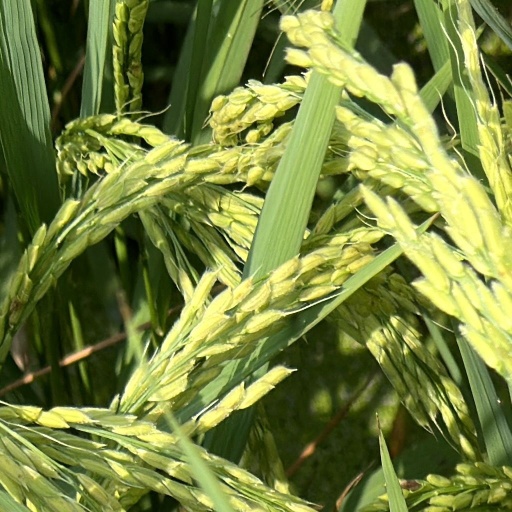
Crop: rice